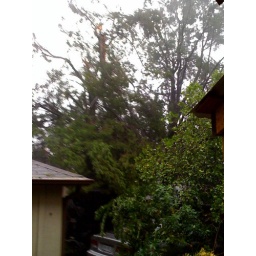
Dangling tree limb above my car